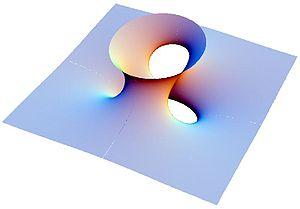
Une surface de Costa est un objet bidimensionnel de l'espace à trois dimensions qui possède un certain nombre de particularités mathématiques. Elle présente une surface minimale. Elle est illimitée, sans auto-intersection, et topologiquement équivalente à un tore privé de trois points.